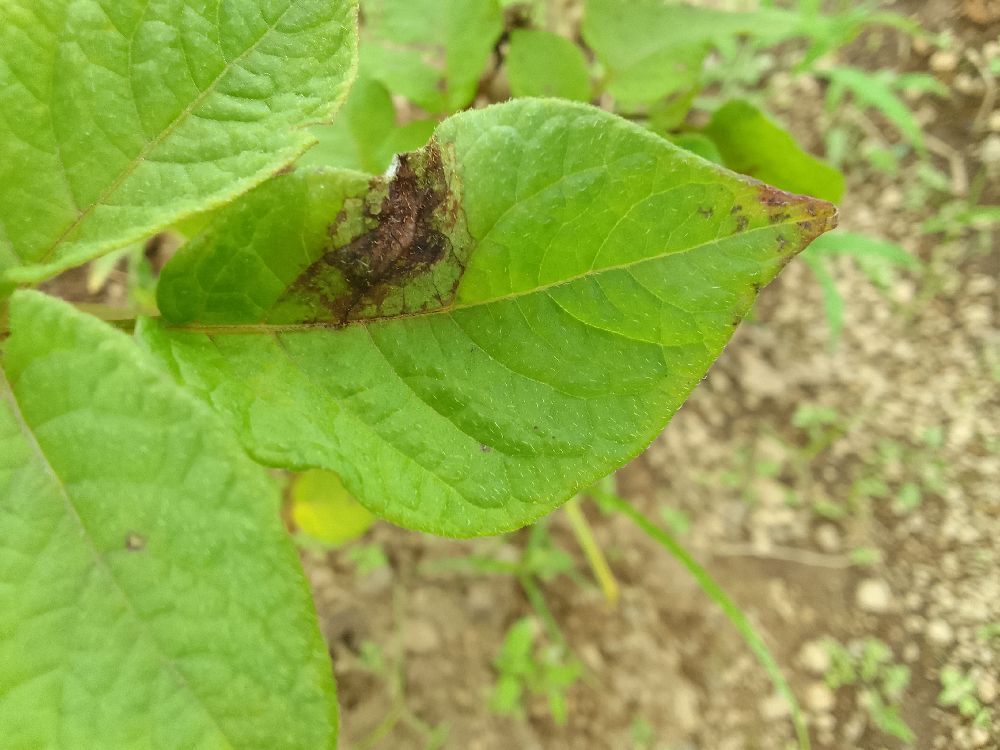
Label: Late blight